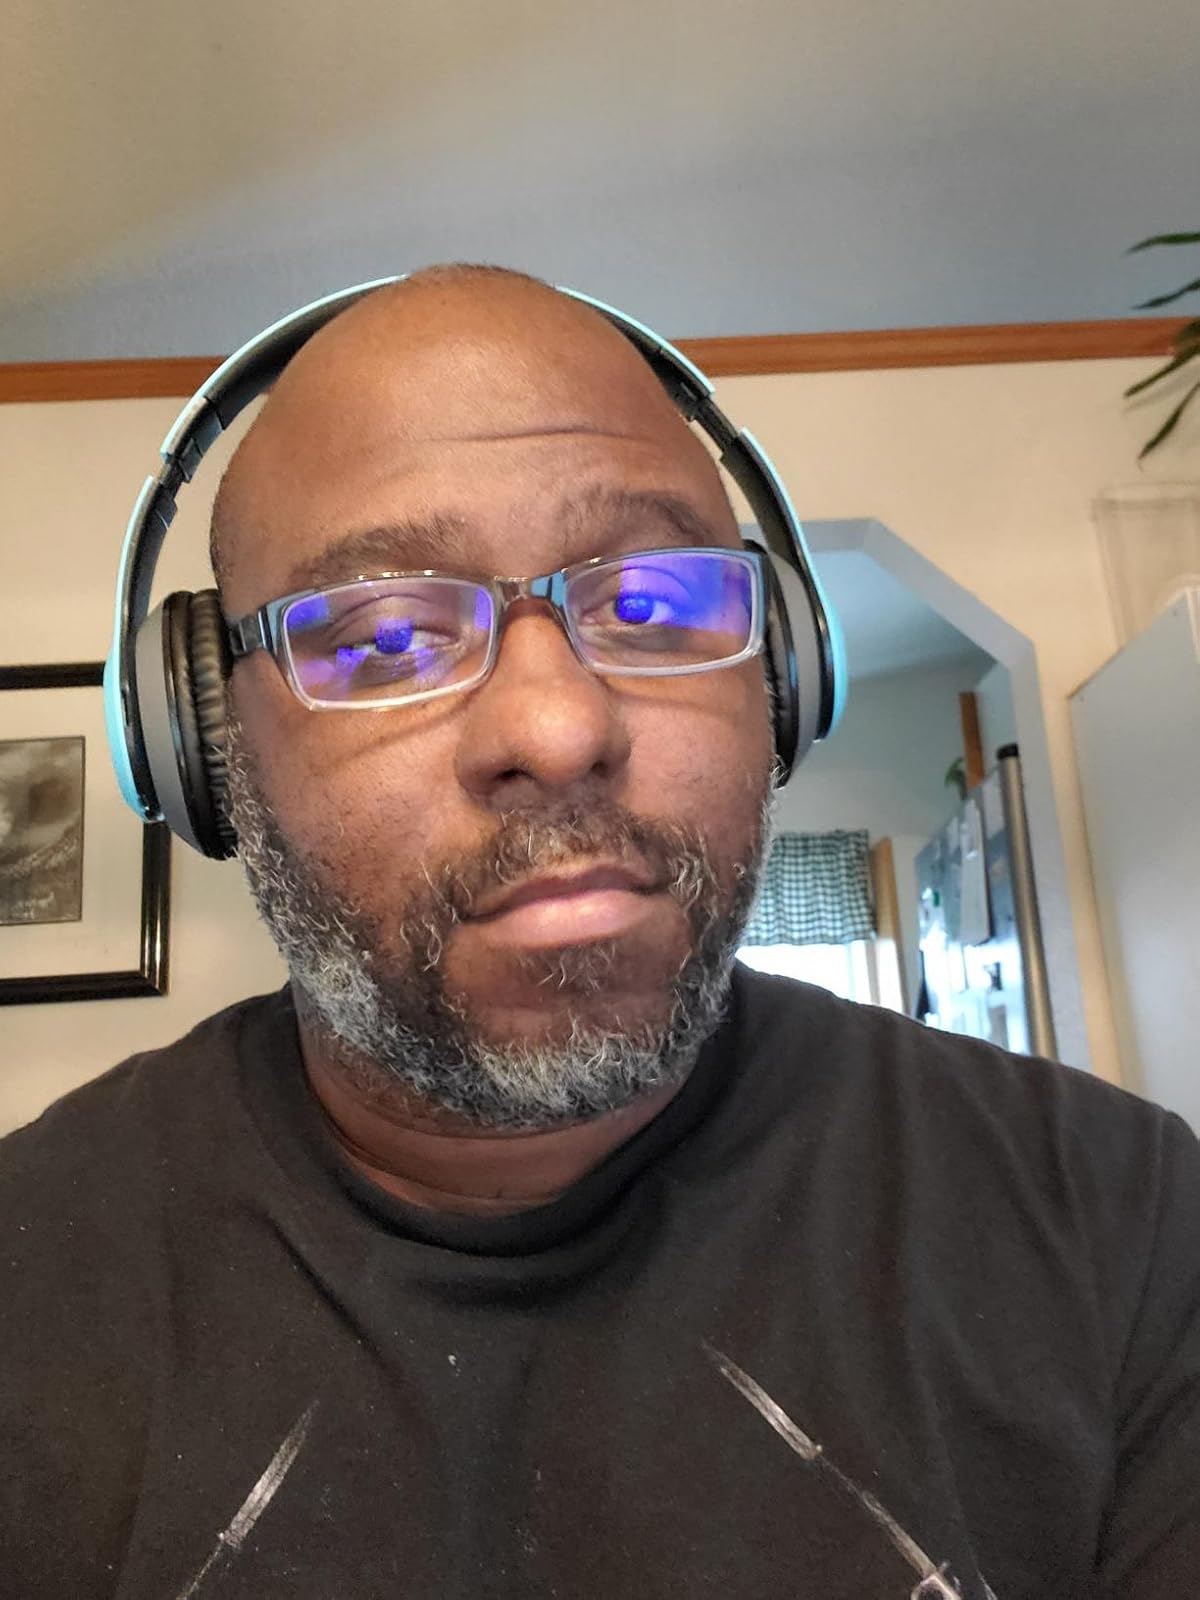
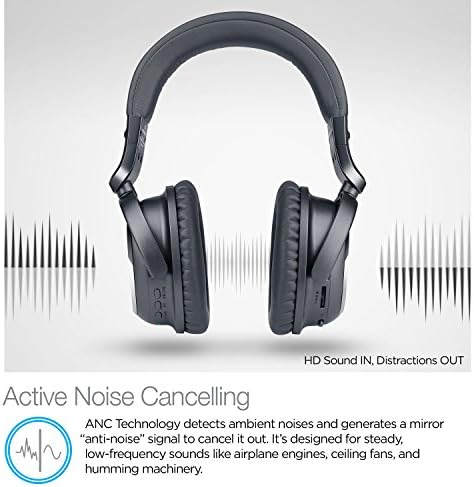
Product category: headphones
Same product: no